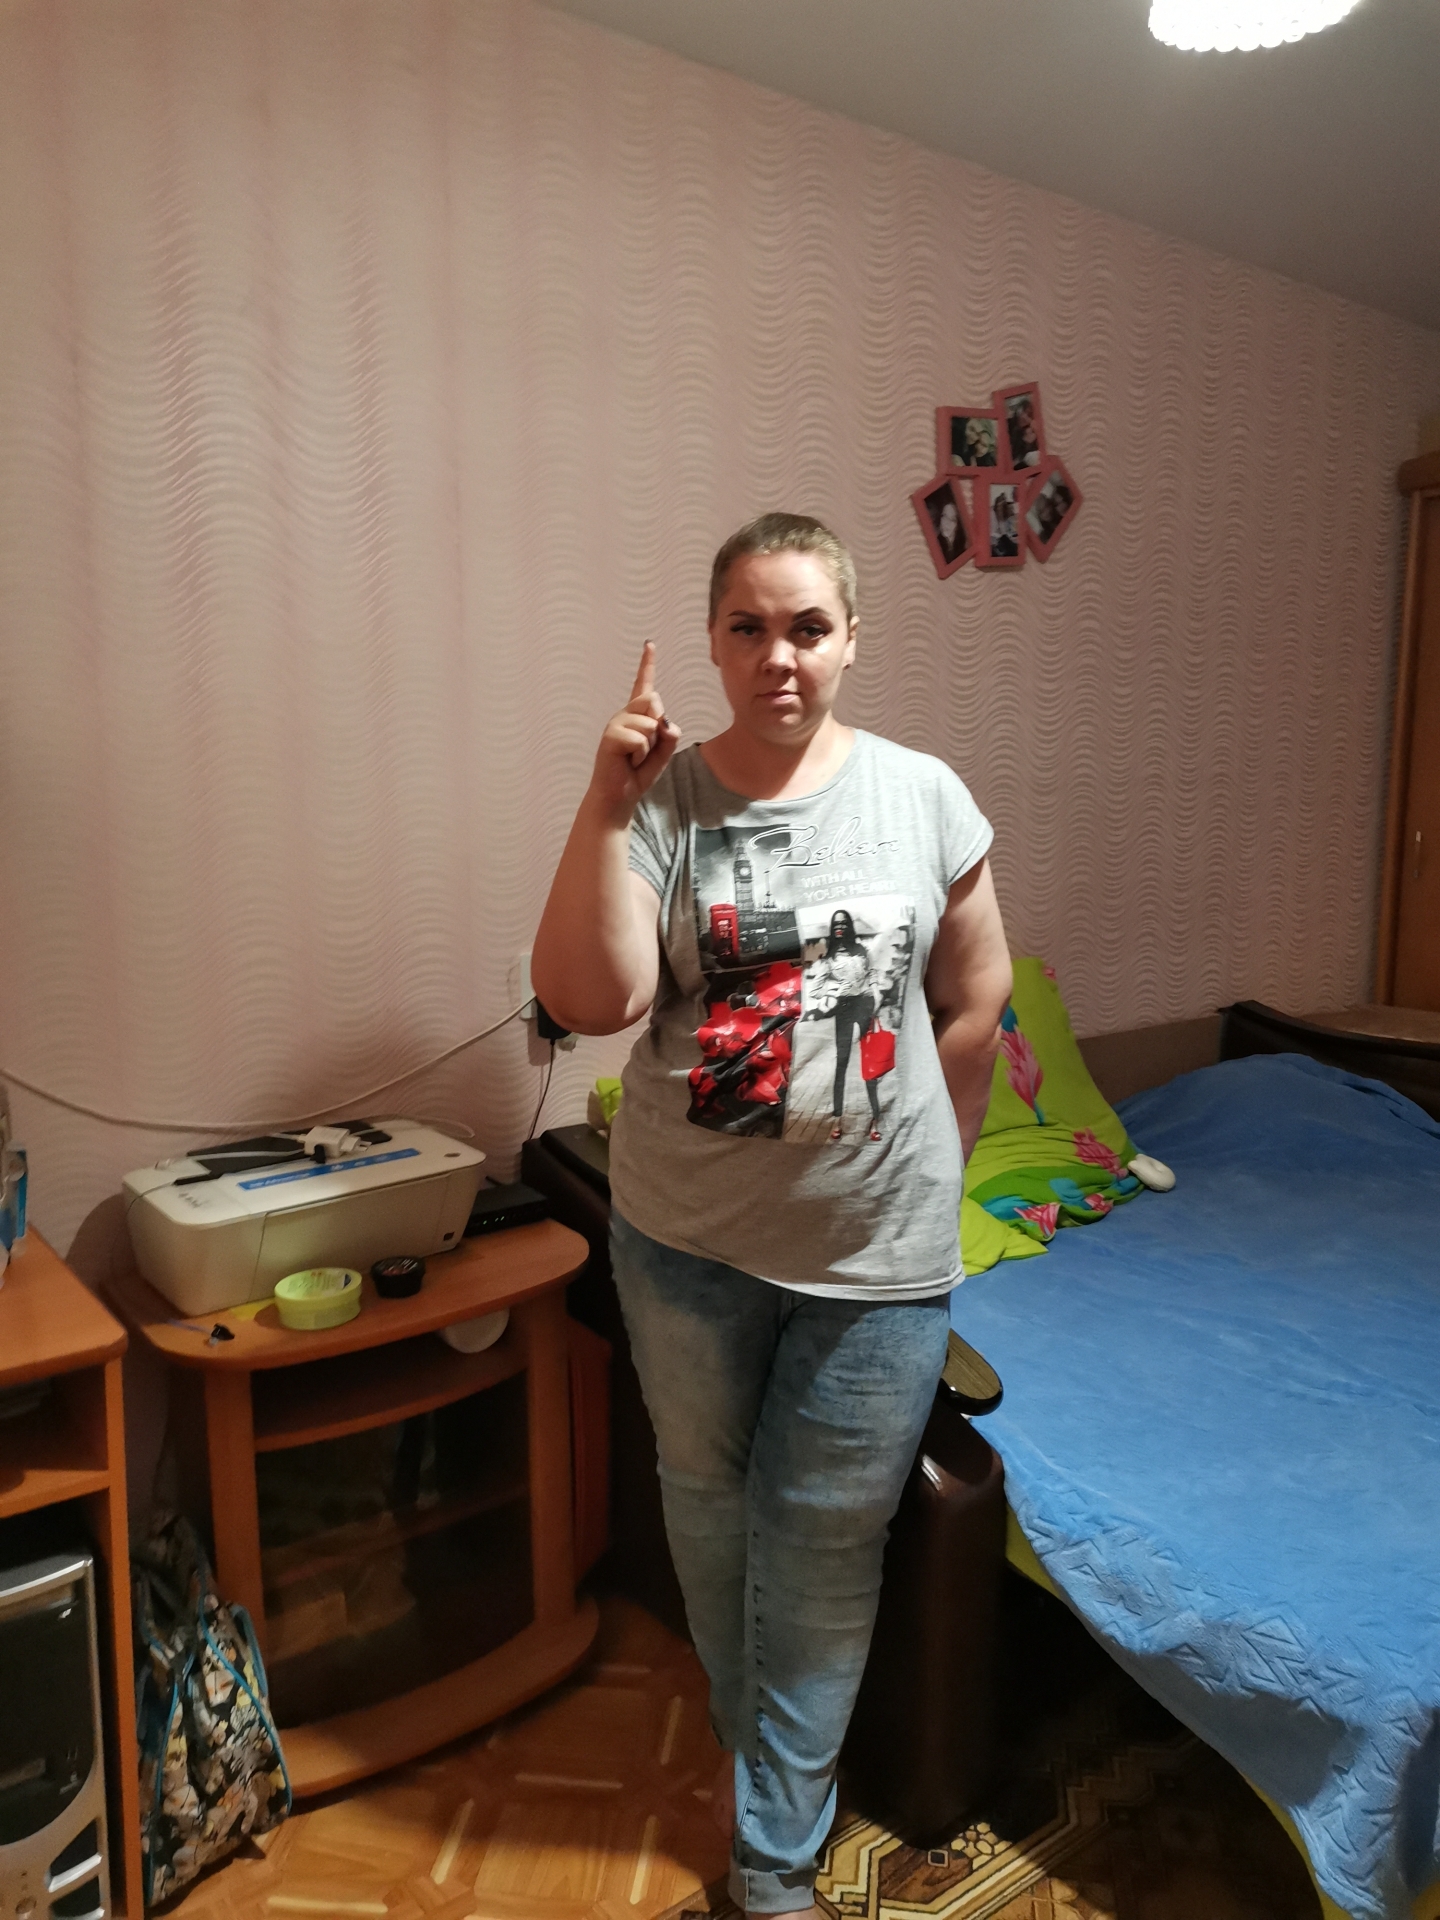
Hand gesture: one